Shimenxian railway station

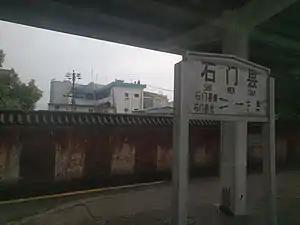

Shimenxian railway station is a fourth-class railway station in Shimen County, Changde, Hunan, China on the Jiaozuo–Liuzhou railway. It was built in 1978. Passenger services have been suspended since 3 July 2013 due to the better location of Shimenxian North railway station.